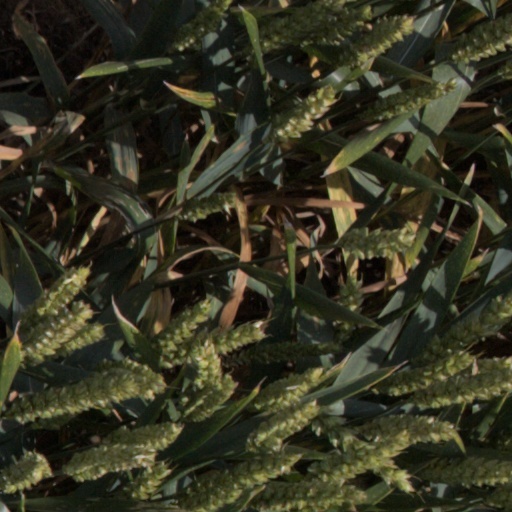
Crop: wheat